Halvard Ingebrigtsen

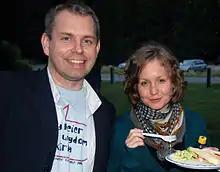
Halvard Ingebrigtsen (left), 2008.

Halvard Ingebrigtsen (born 23 September 1970) is a Norwegian politician for the Labour Party.